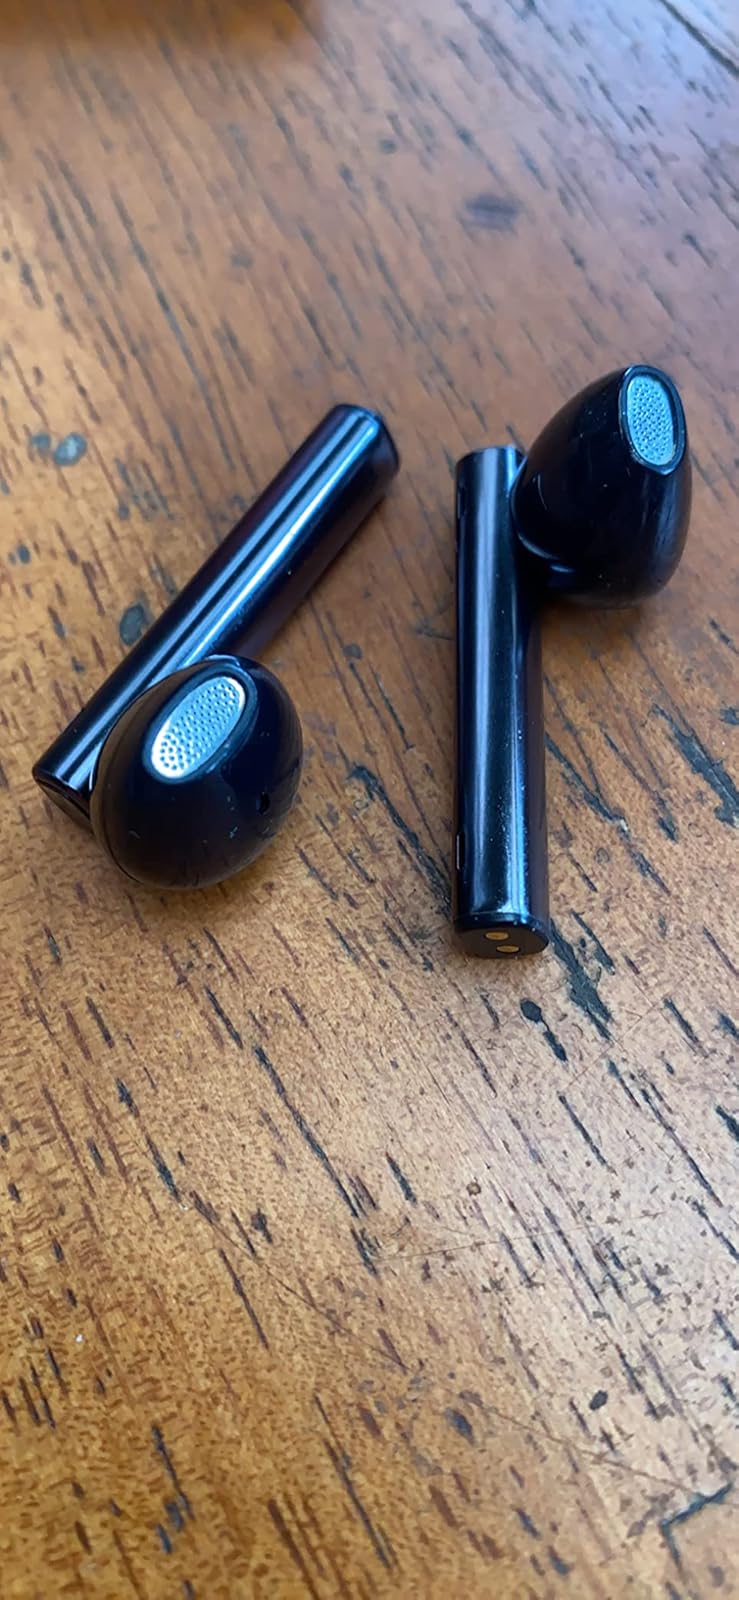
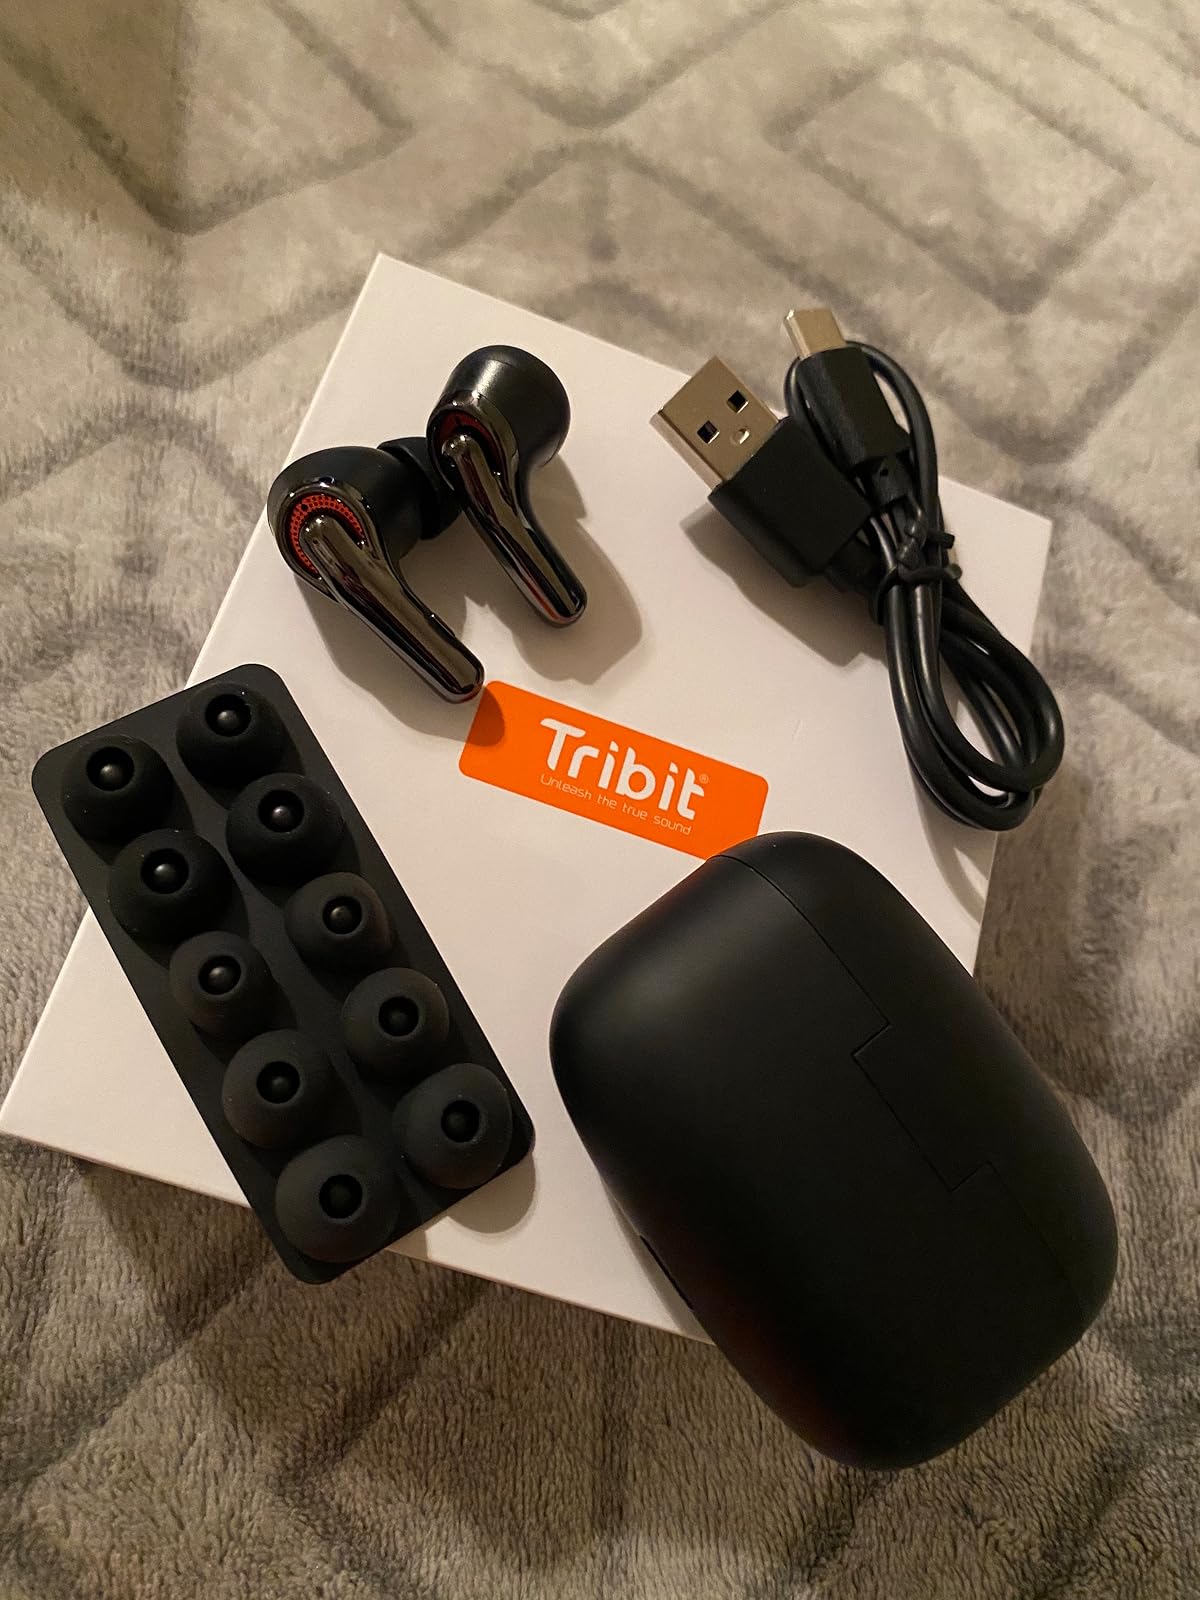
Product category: earbuds
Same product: no